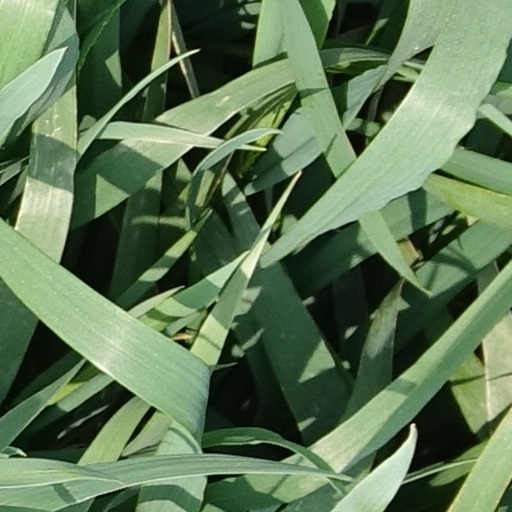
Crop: wheat